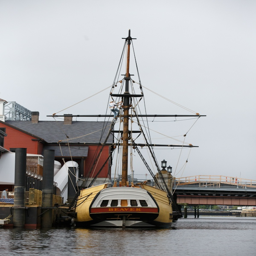
ships and museum , a must when in !